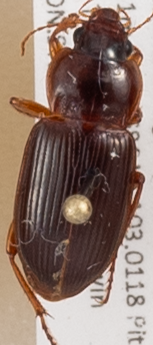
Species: Amara carinata
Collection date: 2014-06-24
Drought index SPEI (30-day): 0.71
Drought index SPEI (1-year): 0.54
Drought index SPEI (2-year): -1.01